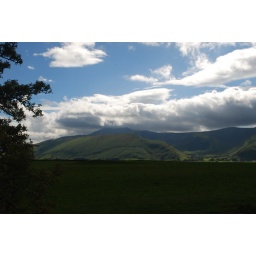
Beautiful sky over the fells in the lake district.